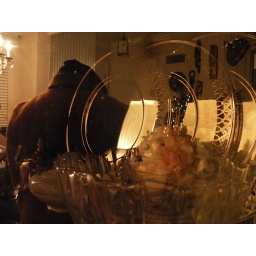
reflections in a glass front cabinet